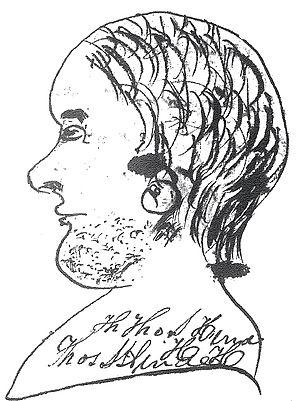
Thomas Spottswood Hinde est un éditeur américain de journaux, adversaire de l'esclavage, auteur, historien, investisseur immobilier, pasteur méthodiste et l'un des fondateurs de la ville de Mount Carmel. Il est le père de Charles T. Hinde, magnat du transport maritime et de Edmund C. Hinde, un aventurier et le beau-père du juge Charles H. Constable.